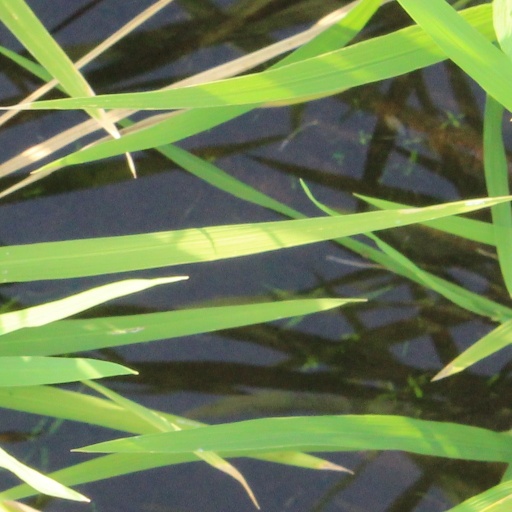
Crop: rice